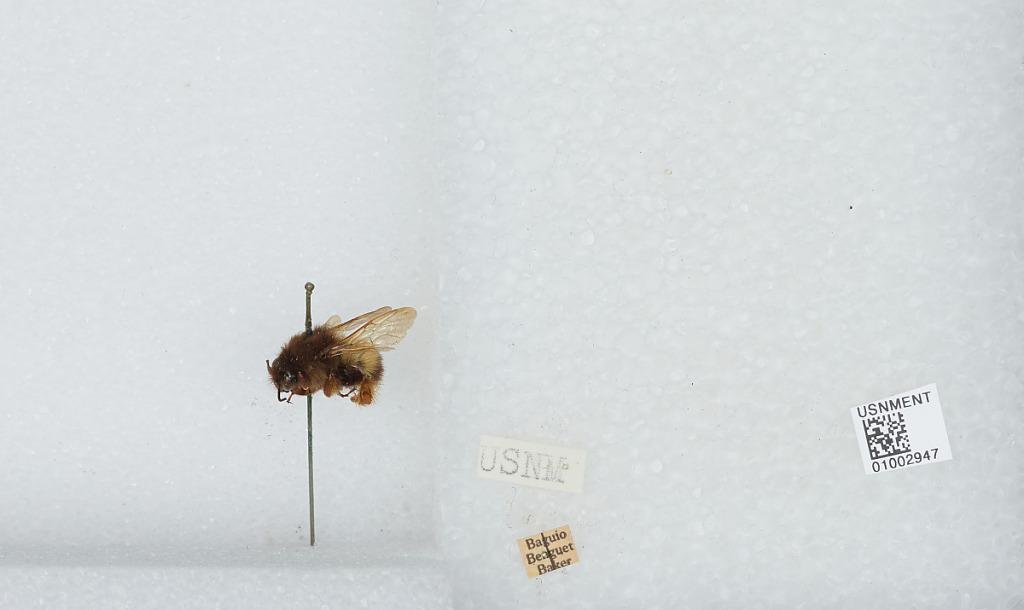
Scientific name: Bombus (Pyrobombus) flavescens Smith
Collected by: Baker
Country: Philippines
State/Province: Benguet
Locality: Baguio
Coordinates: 16.42, 120.6